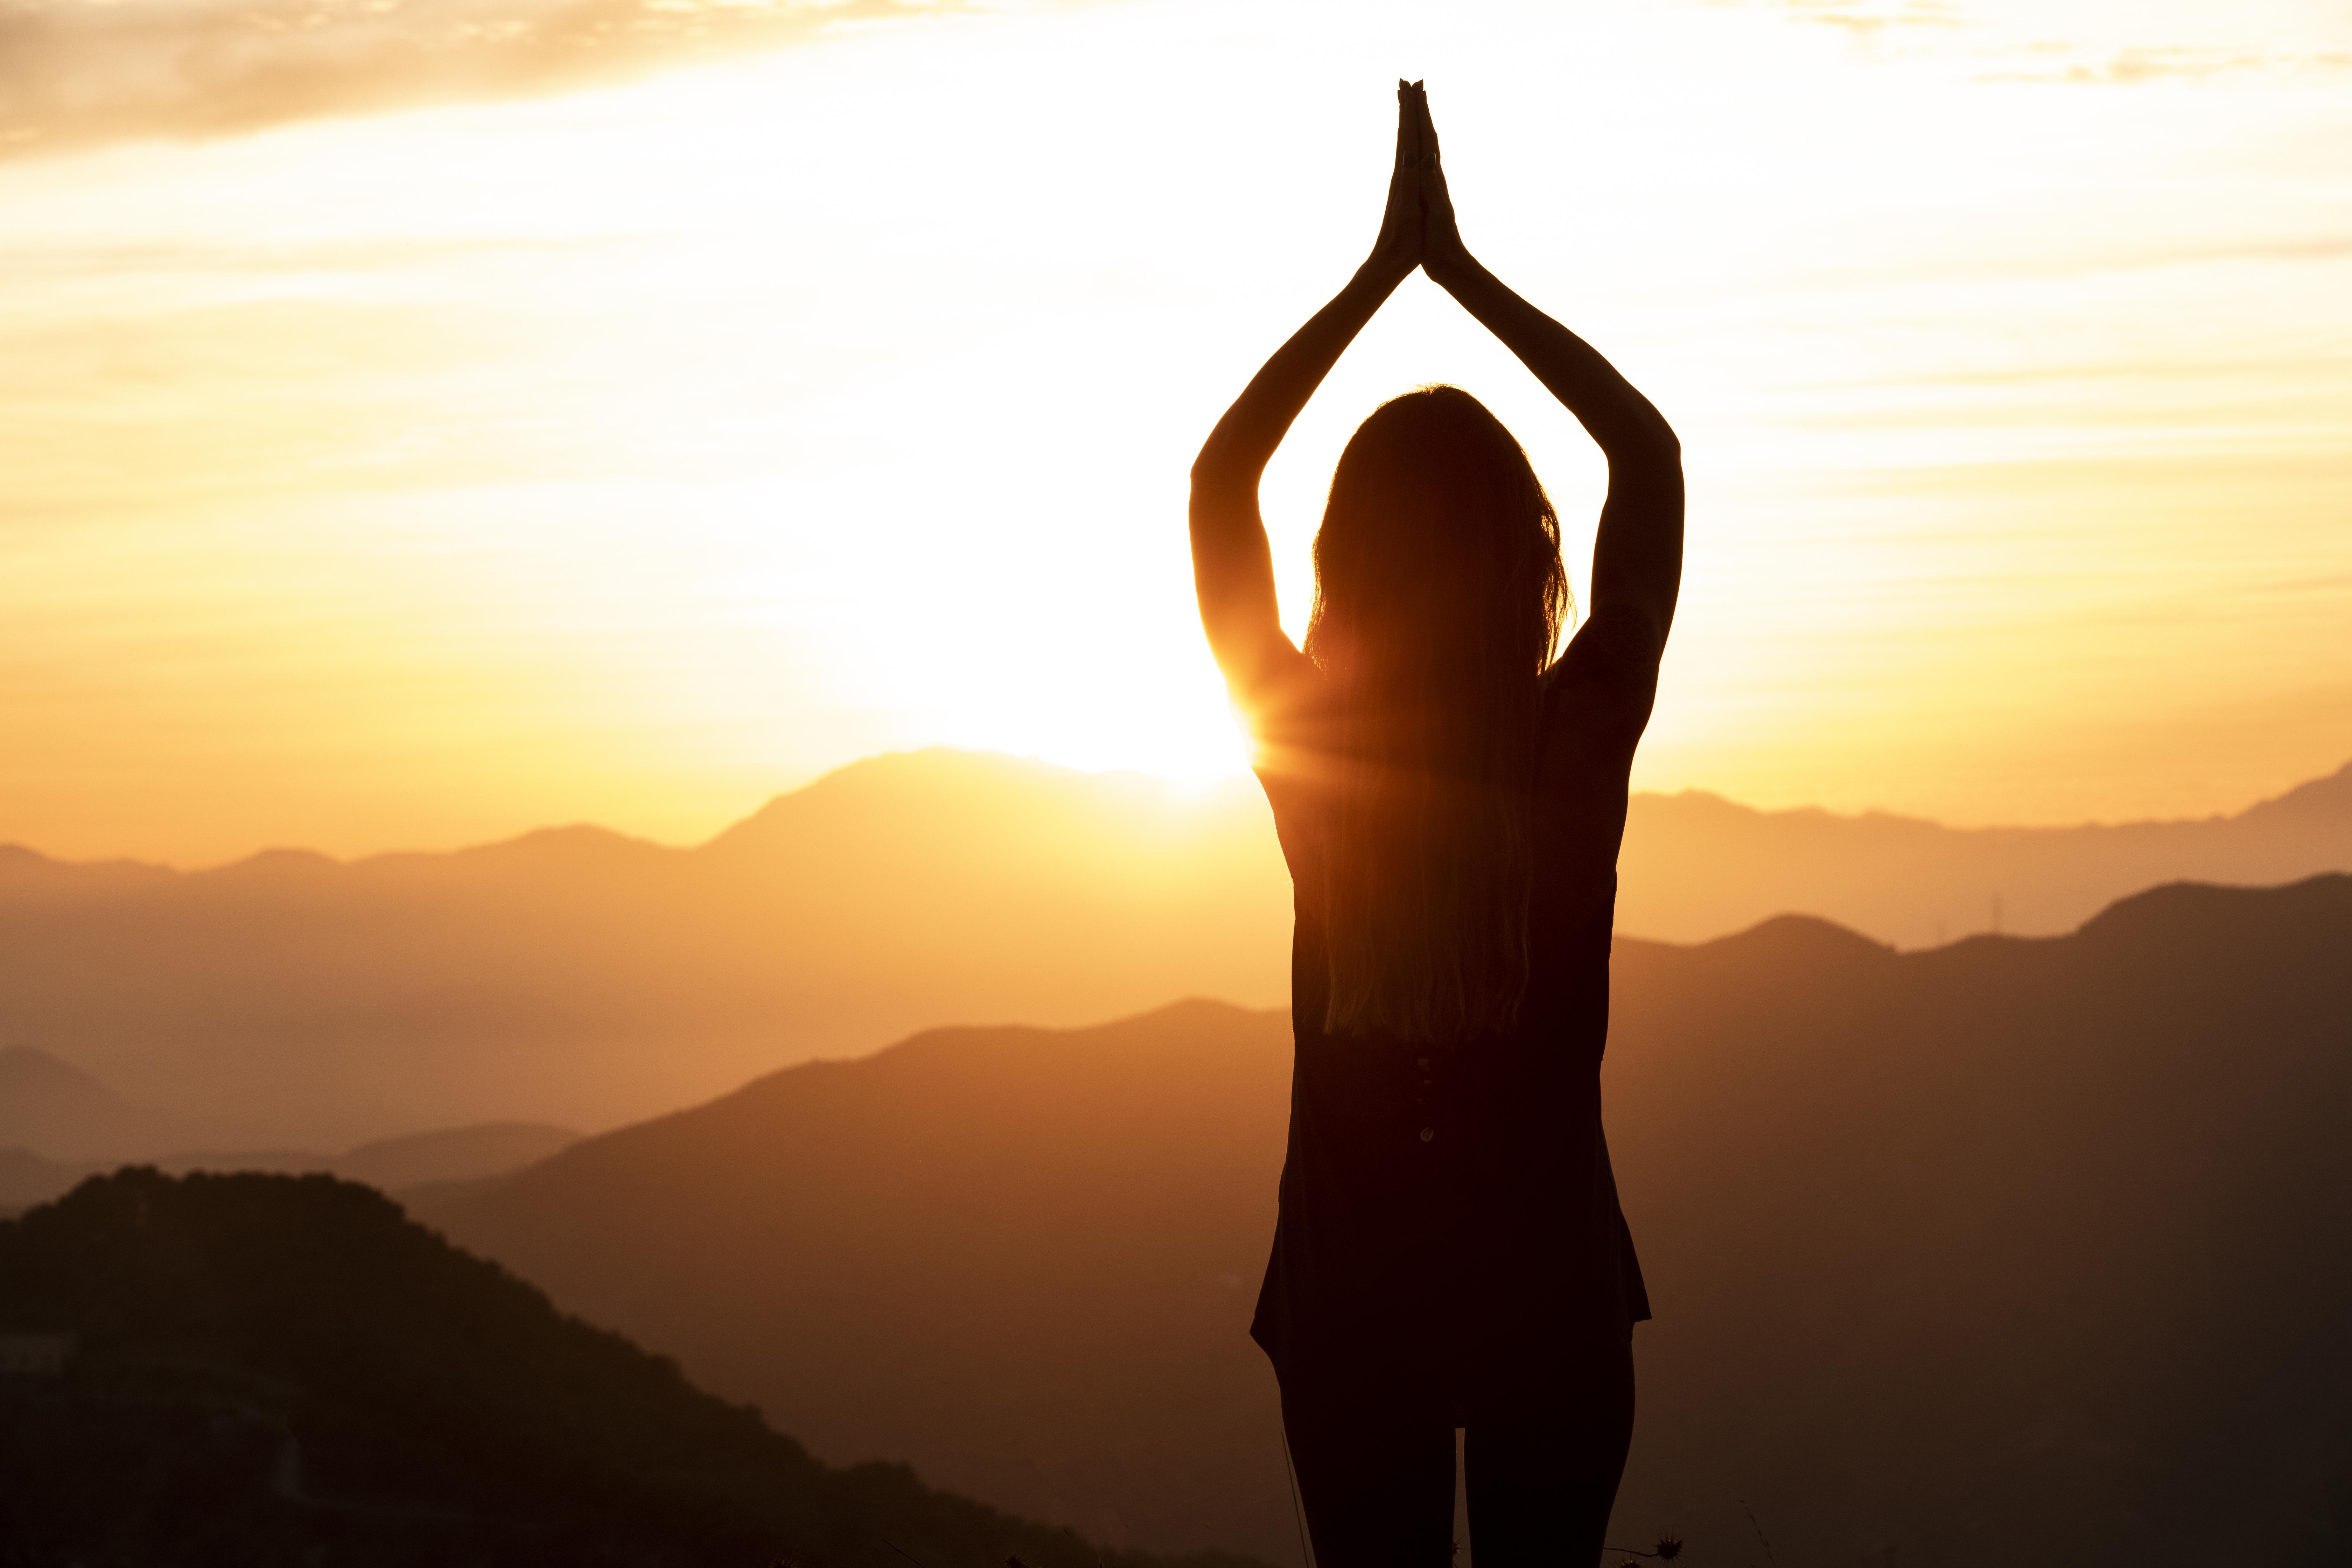
women, model, people, girl, photography, People in nature, physical fitness, sky, yoga, sunrise, morning, backlighting, sun, sunset, happy, sunlight, horizon, stock photography, silhouette, heat, landscape, gesture, meditation, evening, stretching